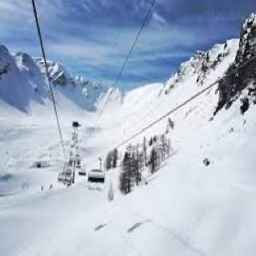
malbun ski resort lichtenstein